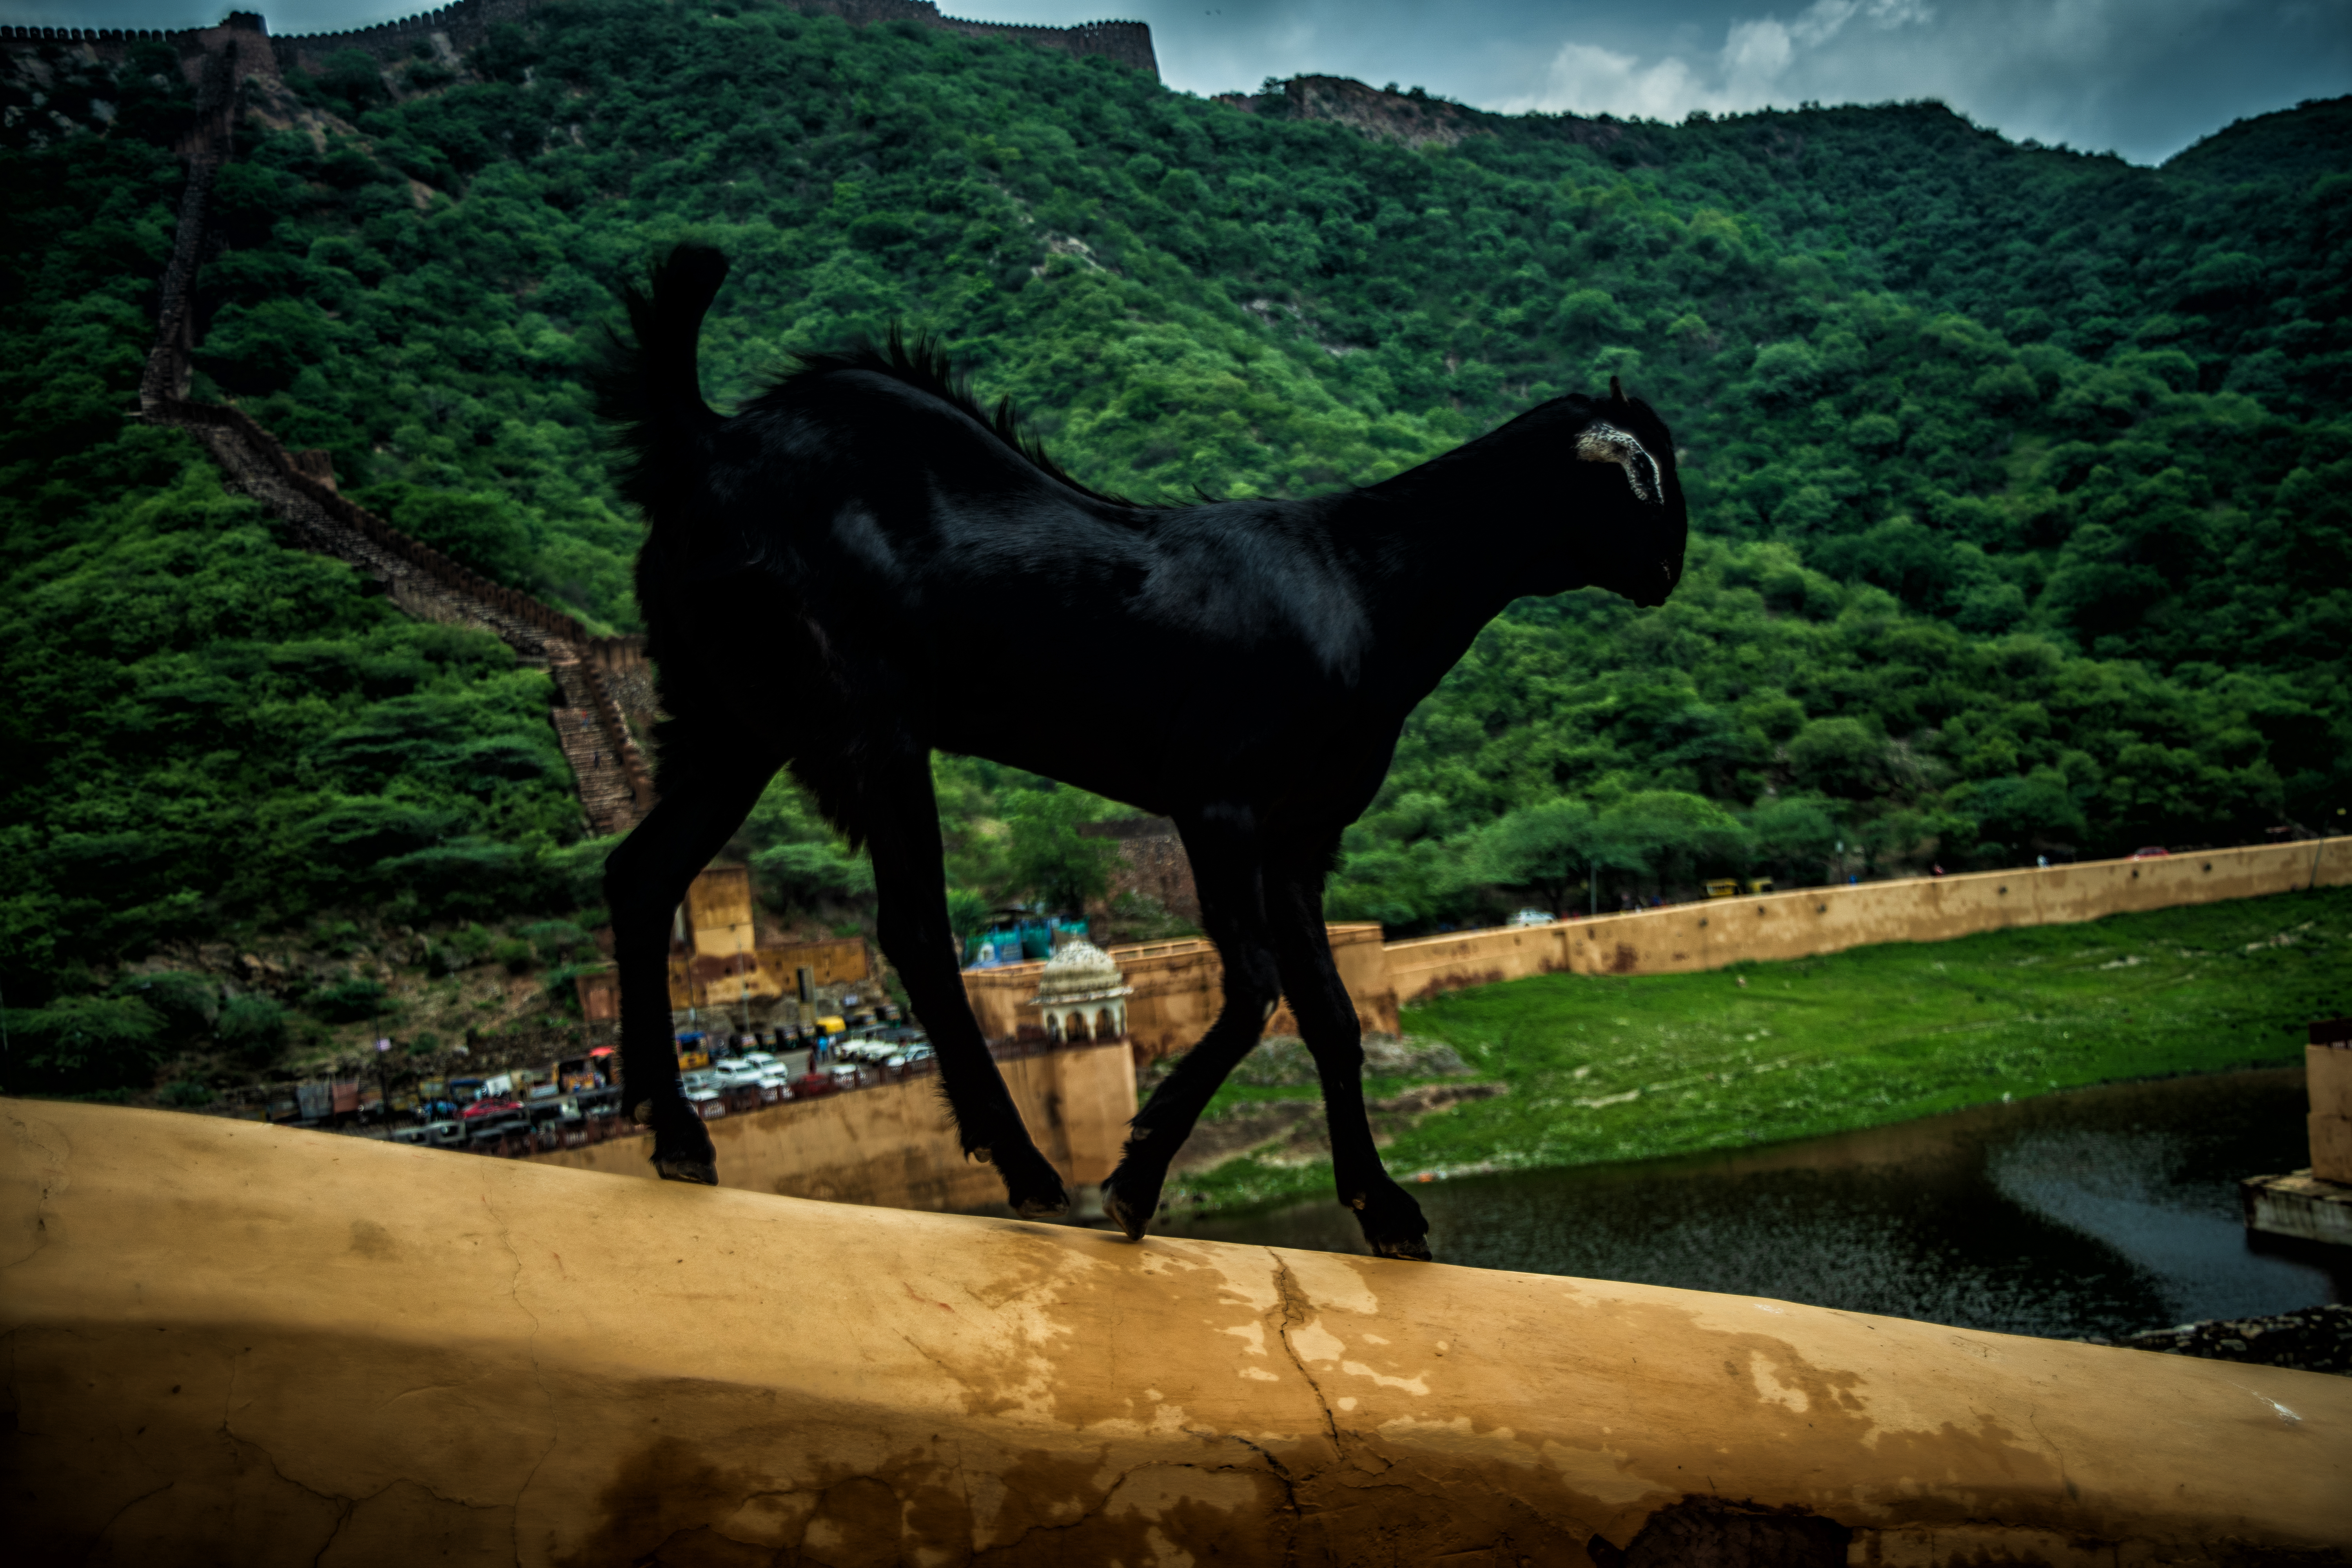
jaipur, amber, ancient, animal, animals, architecture, asia, asian, attraction, black, building, castle, city, destination, famous, fort, fortification, fortress, goat, heritage, hill, historic, historical, history, india, indian, landmark, landscape, maharaja, mammal, monument, mountain, palace, rajasthan, royal, sandstone, tourism, tourist, traditional, travel, view, wall, wildlife, canidae, guard dog, goats, sporting group, fawn, dog breed